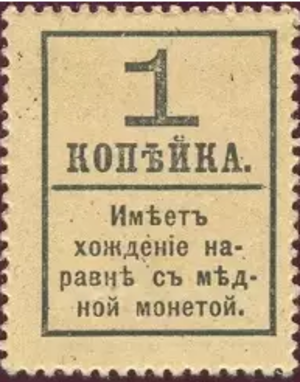
Le texte imprimé à l'arrière indique que le timbre a un cours égal à celui d’une monnaie d’argent ou de cuivre. Русский: Марки-деньги России, 1917.
En philatélie, la gomme est une substance appliquée à l'arrière d'un timbre pour lui permettre d'adhérer à une lettre ou à autre support postal. Ce terme générique s'applique à la fois pour les gommes traditionnelles telle que la gomme arabique et aux gommes synthétiques modernes. L'état de conservation de la gomme est un paramètre important lors de l'estimation d'un timbre.